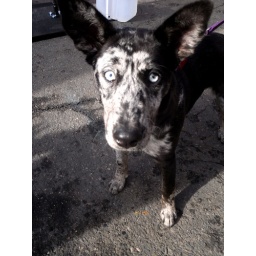
A black and white speckled dog at the 2009 backyard bang in Denver, CO.